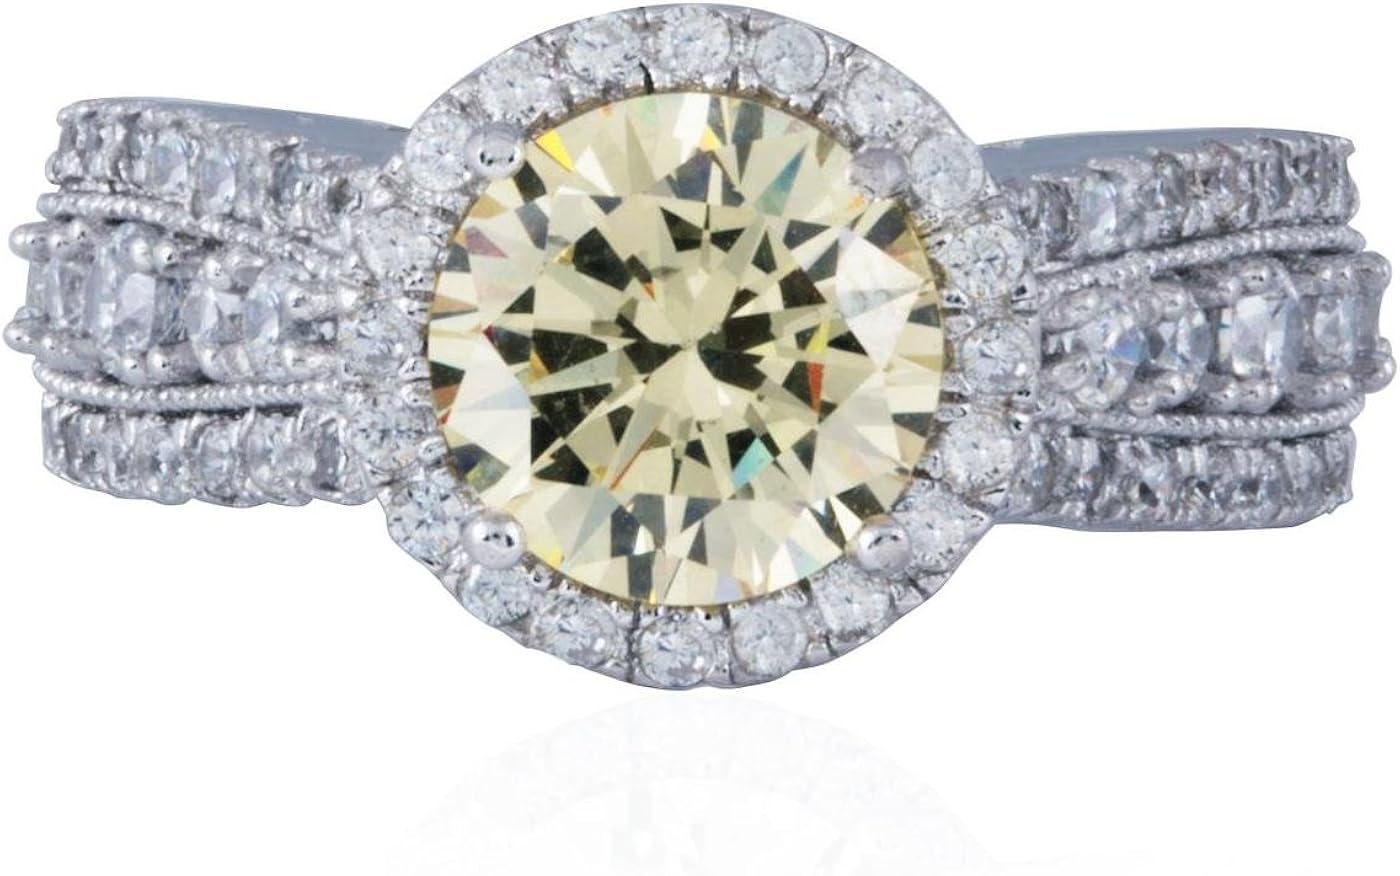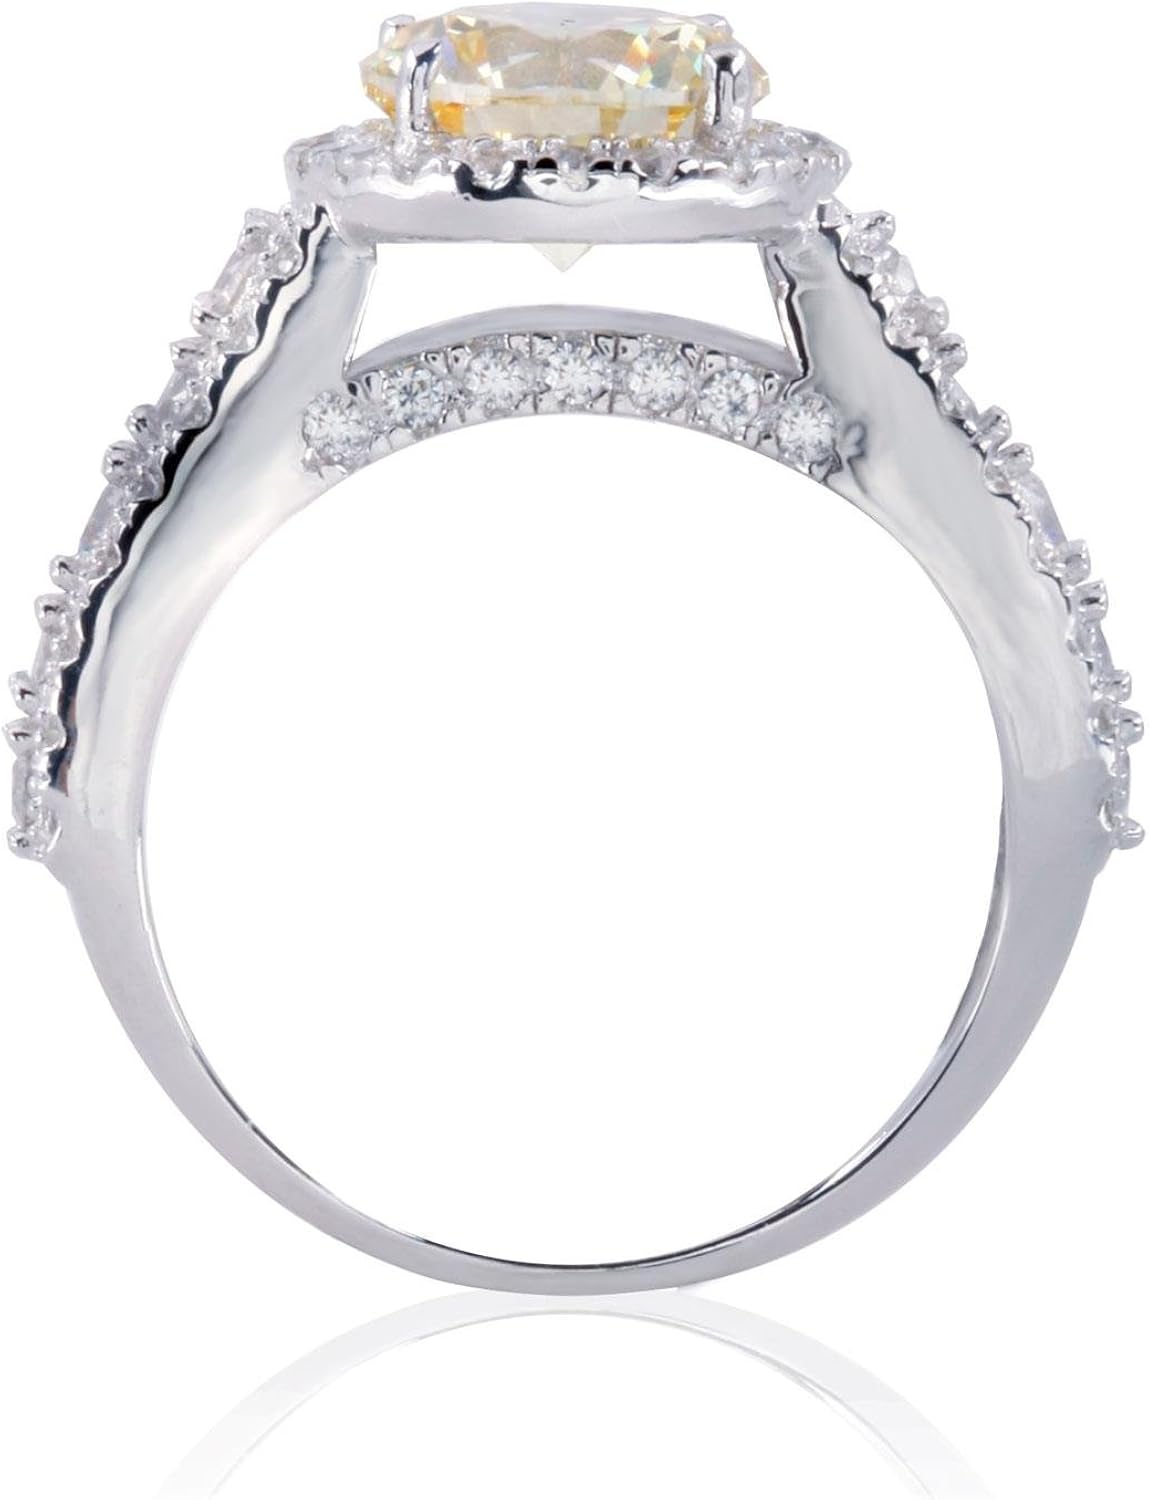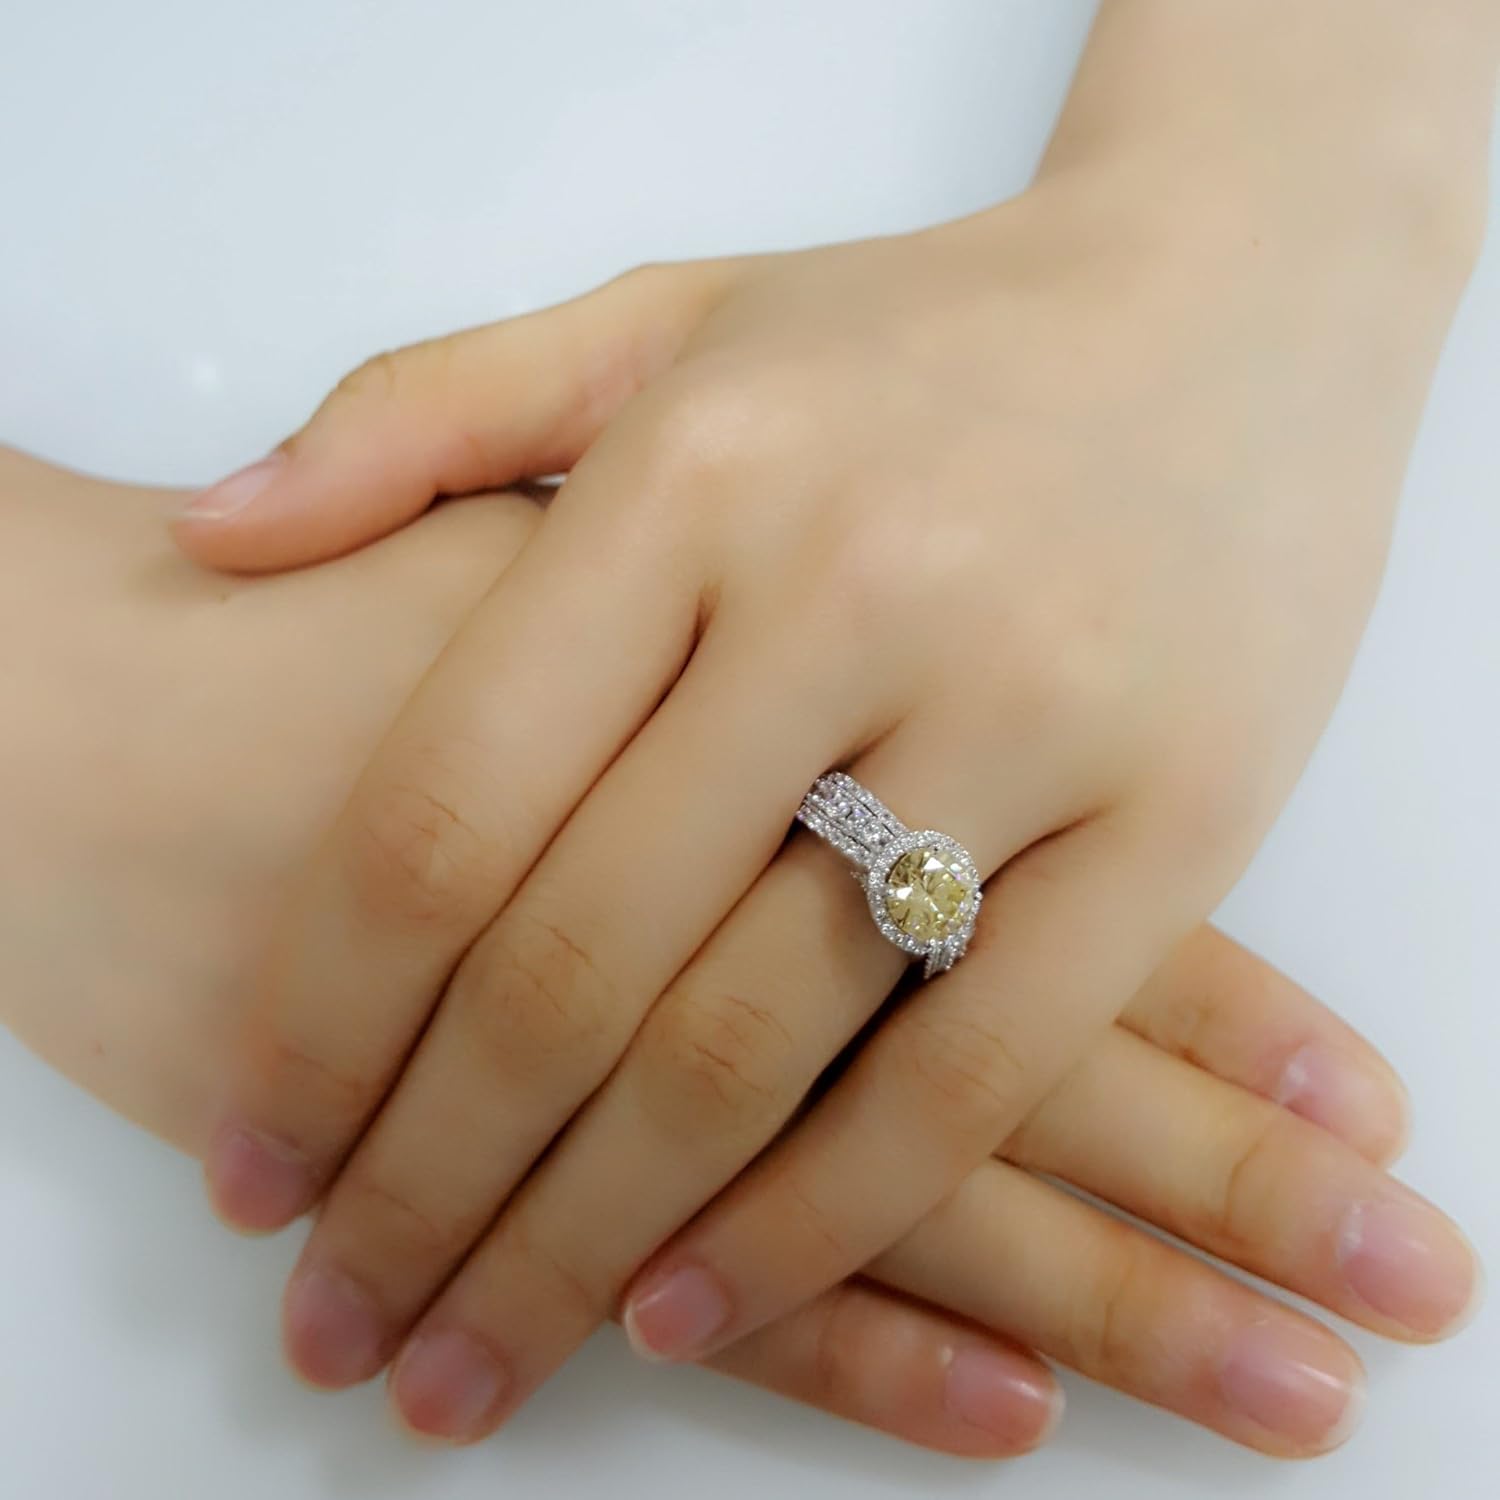
Joy and Rachel Platinum Plated 925 Sterling Silver Yellow Round Cubic Zirconia Solitaire Halo Triple Shank Ring, Size 6-9
Category: AMAZON FASHION
About Joy and Rachel Our mission is to offer high quality, hand-finished, modern and genuine sterling silver jewelry at affordable prices, thereby inspiring our customers to express their individuality with our unique designs and styles. What is 925 Sterling Silver? To make silver durable enough for use in jewelry, pure silver, which has a .999 fineness (99.9%), is often alloyed with small quantities of copper (7.5%). The copper is added to strengthen the silver and the resulting product is 925 sterling silver (92.5%). What is Platinum Plating? Platinum plating is a metal deposition process used to coat materials with a decorative and protective layer of platinum. Platinum imparts an extremely bright and durable wearing finish to silver. Platinum finishes can greatly enhance the appearance and longevity of silver. What is Cubic Zirconia (CZ) Stone? Cubic zirconia (also known as CZ) is similar to a diamond with its brilliance and crystal clarity, but it is a synthesized (man-made) crystalline material that is colorless, hard, and flawless. It looks so much like a diamond, it is an affordable alternative to diamonds. It can made in different colors to simulate the different colors of a diamond. How to Care for Sterling Silver? Store your jewelry in a dry and air-tight place, separating each individual piece. Wear your jewelry often, but be sure to remove it when working with certain chemicals or foods that contain sulfer. As a rule of thumb, it is always best to put on your jewelry last when getting dressed. Polishing your jewelry before it becomes too tarnished will minimize the amount of work needed, but be sure to use the right type of cloth and stroke pattern. All of this will help keep your Sterling Silver jewelry looking brilliant for years to come.
Features: Metal: platinum plated 925 stering silver with the highest levels of certification standards. 100% nickel free and lead free, with no harmful material to body or skin. | Design: center CZ stone is encircled by pave set halo accent stones and three rows of pave stones on triple shank band. | Main stone: 4 carat yellow round cubic zirconia. Ring size fit: 6. Total weight: 5.5g. | Elegant leather gift jewelry box included. A perfect gift for someone special on any occasions, such as mother's day, valentine's day, birthdays, wedding, engagement or anniversaries. | 100% satisfaction guarantee - contact us if not satisfied with our product and we will send you new replacement or issue you full refund.